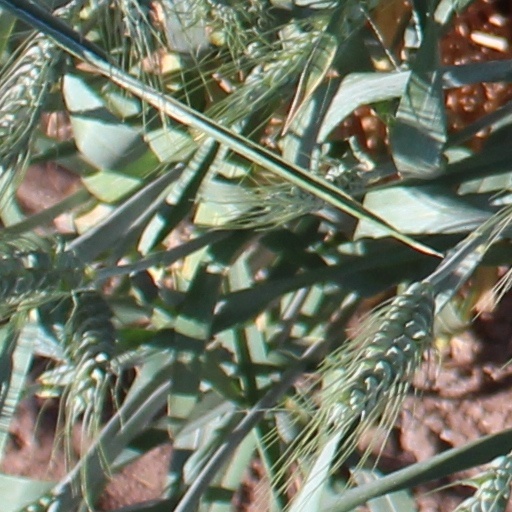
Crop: wheat